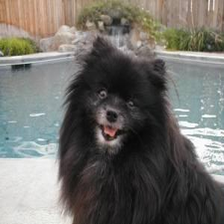
Species: dog
Breed: pomeranian